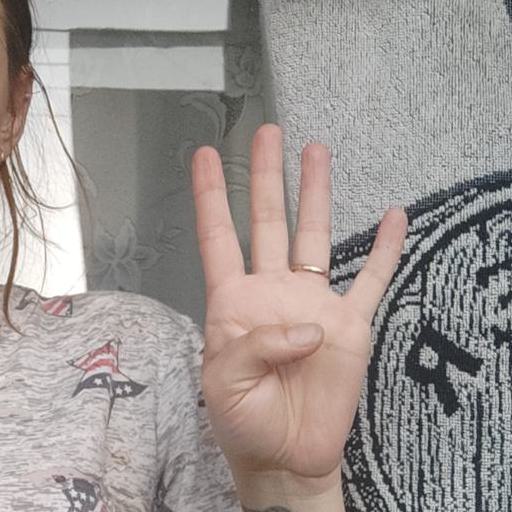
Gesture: four